History of coins in Italy

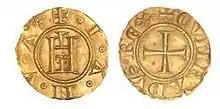
Genoese genovino, 1252

The Venetian lira (plural lire) was the distinct currency of the Republic of Venice until 1848, when it was replaced by the Italian lira. It originated from the Carolingian monetary system used in much of Western Europe since the 8th century CE, with the "lira" subdivided into 20 "soldi", each of 12 "denari".